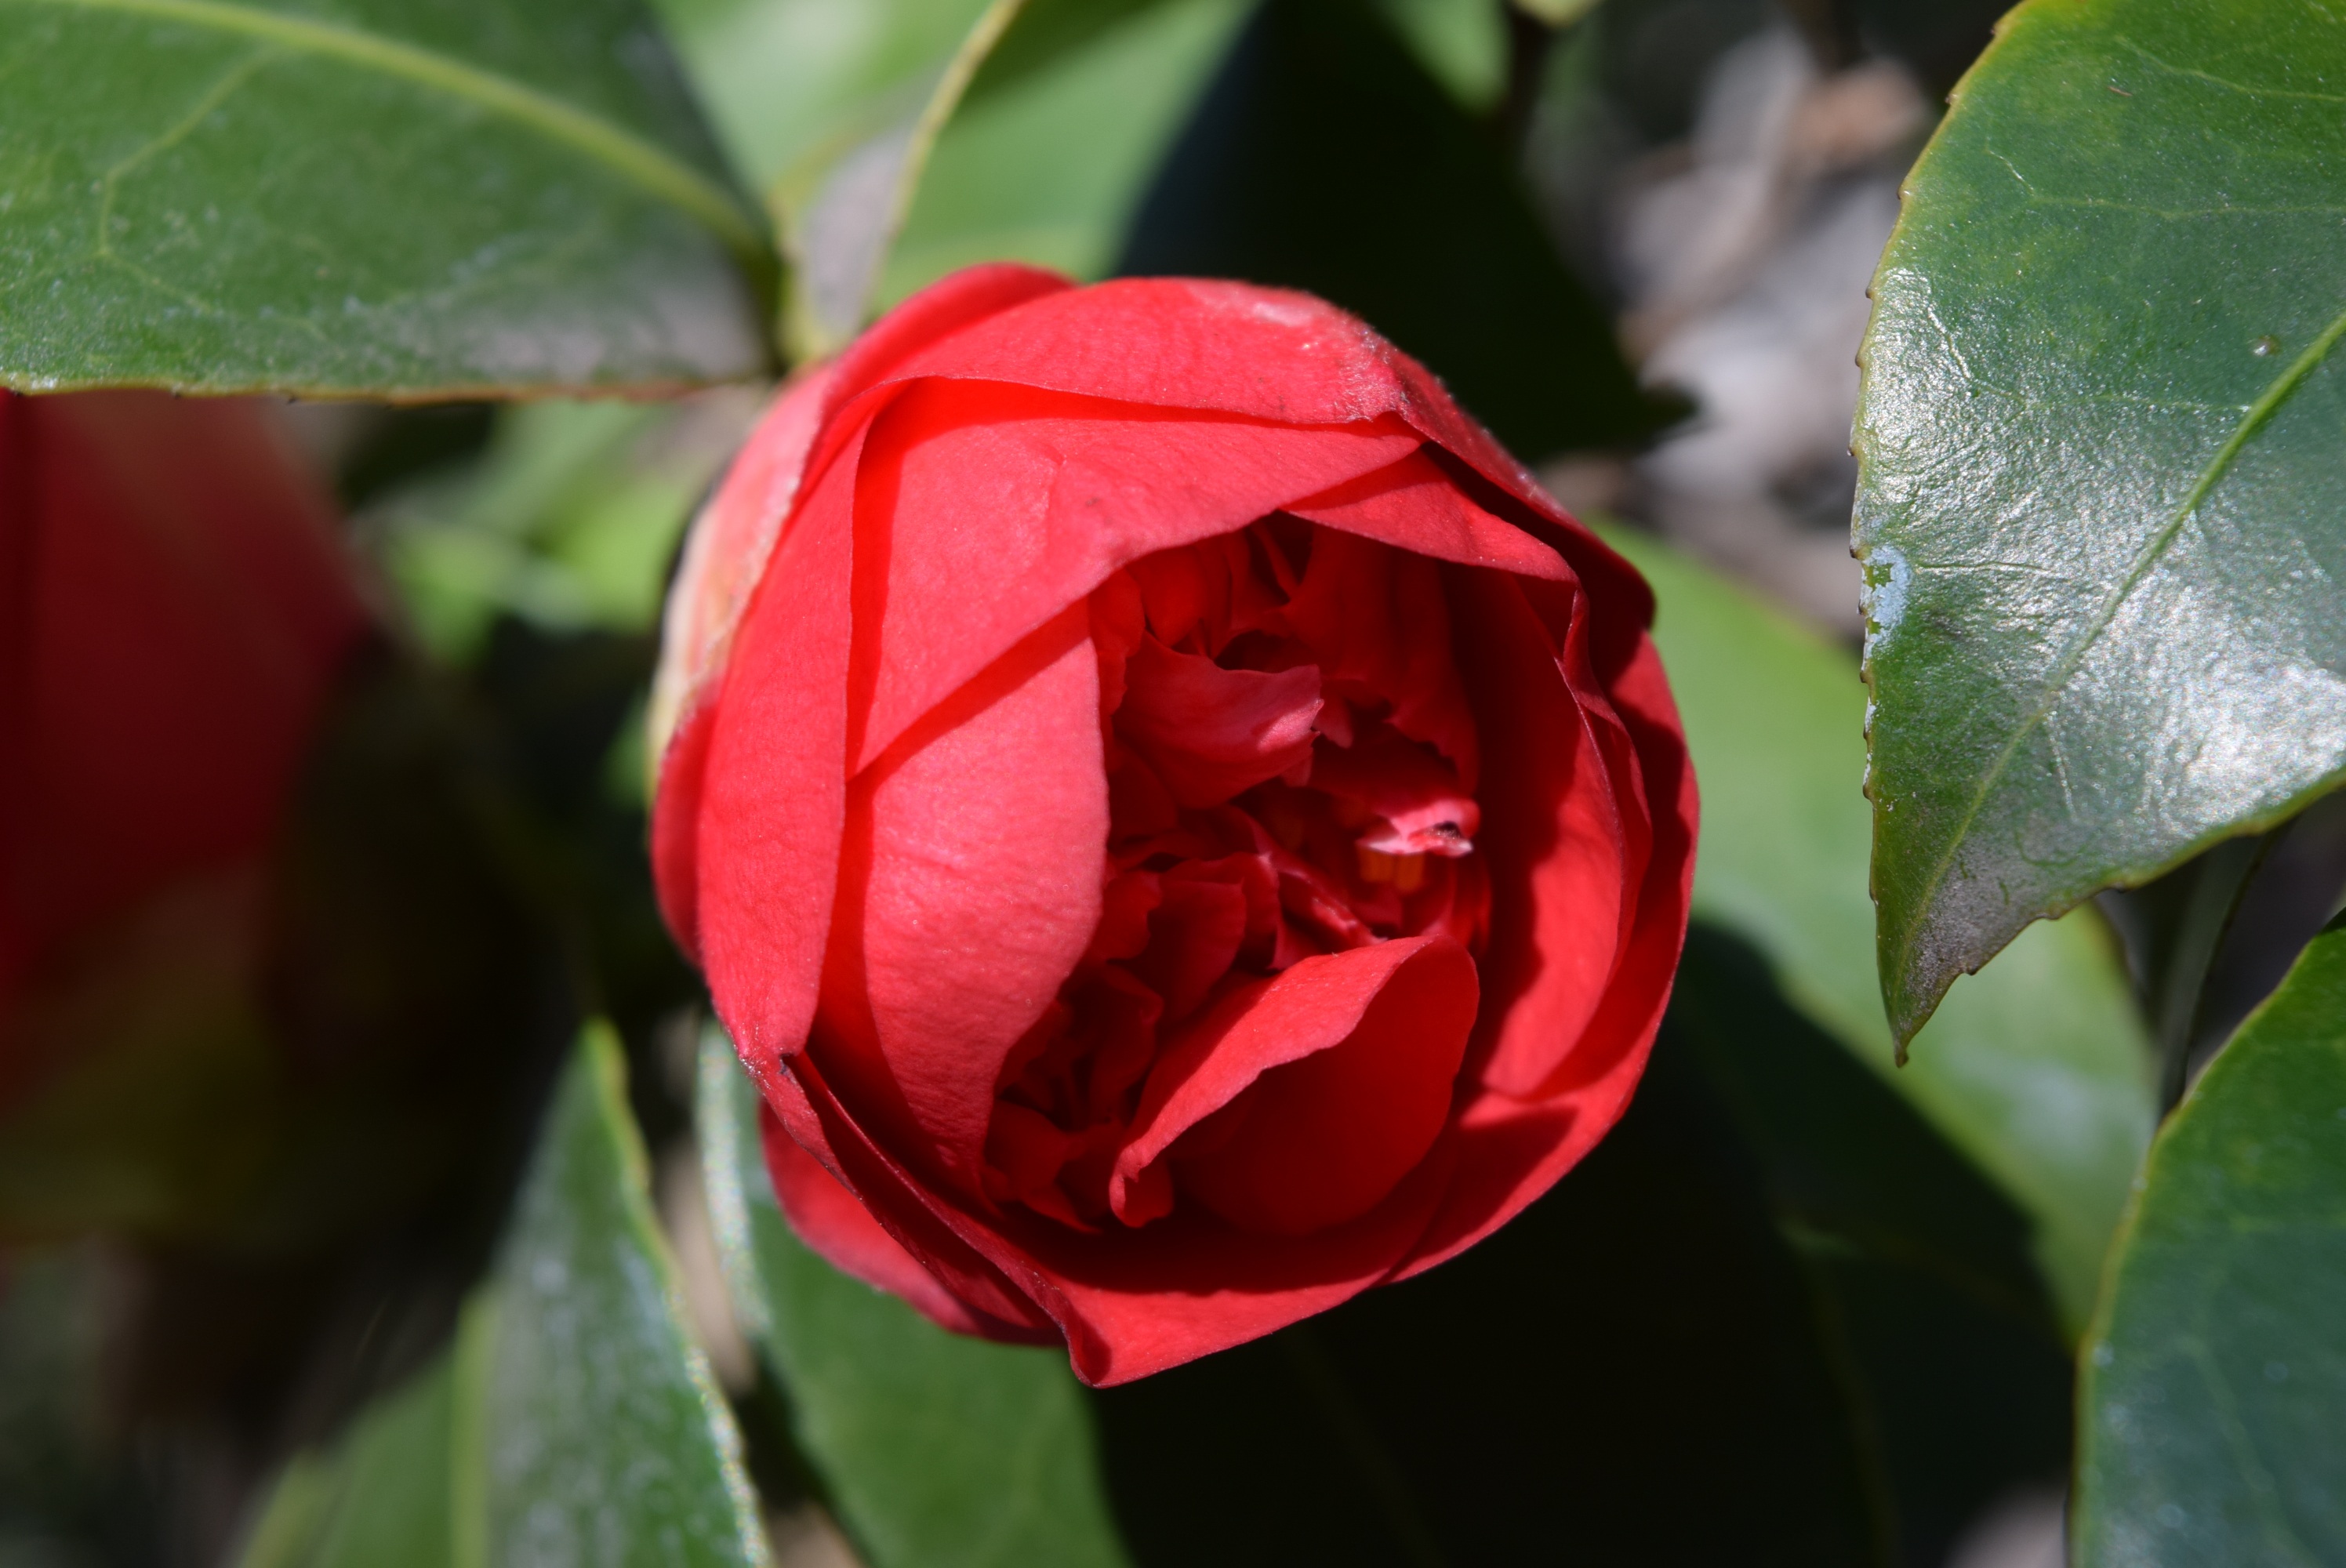
nature, plant, flower, petal, rose, red, garden, flora, red flower, bud, floribunda, macro photography, theaceae, flowering plant, rose family, land plant, japanese camellia